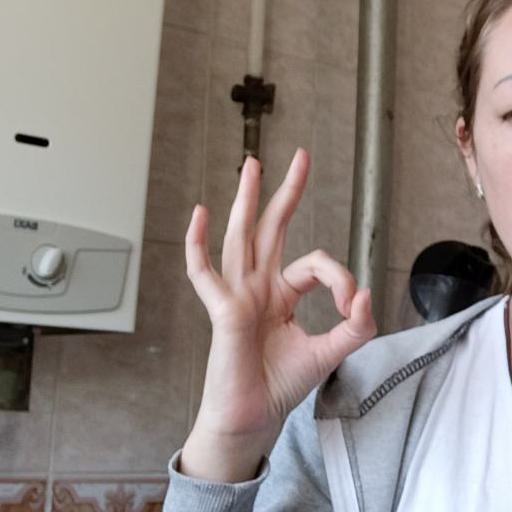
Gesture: ok